Nikola Selaković

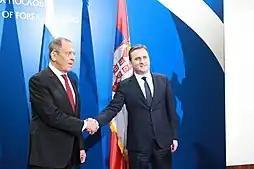
Selaković (right) with Sergey Lavrov, Minister for Foreign Affairs of Russia, 15 December 2020

He served as Minister of Justice and State Administration in the Government of Serbia and the cabinet of Ivica Dačić in the period from 2012 to 2014, and then as Minister of Justice in the period from 2014 to 2016 in the first cabinet of Aleksandar Vučić.